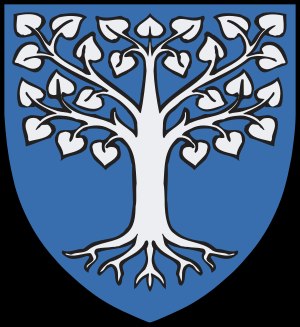
Krummedige / Våben
Krummediges våben
Krummedige, er en holstensk uradelslægt, som allerede var kendt omkring 1100 tallet, slægten forgrenede sig i 1300 tallet til Danmark og Sverige, og den danske slægtlinje uddøde 1598.